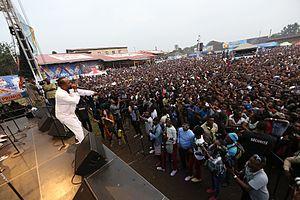
Noël Ngiama Makanda, plus connu sous le nom de scène Werrason, est un chanteur, auteur-compositeur, producteur congolais né le 25 décembre 1965 à Kikwit, en République démocratique du Congo. Il est dirigeant du groupe Wenge Musica Maison Mère.